Guvva Gorinka

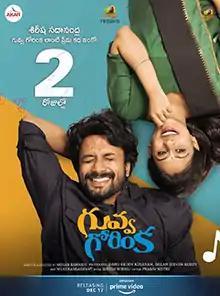
Theatrical release poster

Guvva Gorinka is a 2020 Indian Telugu-language romantic drama film written and directed by Mohan Bammidi.The film is based on the 2015 French movie “Blind date”. The film stars Satyadev and Priyaa Lal, with Priyadarshi Pulikonda, Chaitanya Rao Madadi, Madhumita and Rahul Ramakrishna playing other roles. The film is produced by B. Jeevan Reddy and Damu Reddy Kosanam. The music is composed by Bobbili Suresh. The film premiered on 17 December 2020 on Amazon Prime Video.